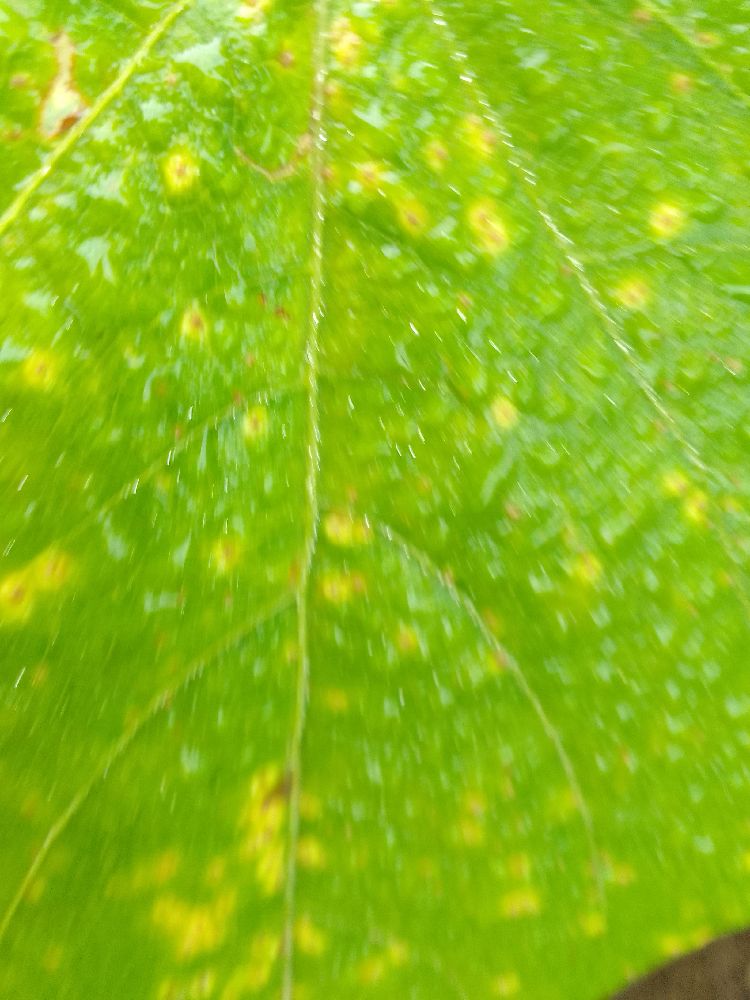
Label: rust